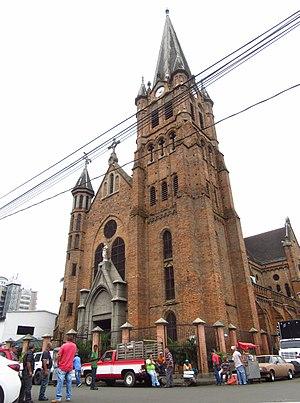
Augustin Goovaerts, né à Schaerbeek en 1885 et mort le 15 août 1939 à Bruxelles, est un architecte et ingénieur belge. Il a réalisé plusieurs ouvrages et développé plusieurs projets importants en Colombie. Certains de ses travaux ont été déclarés Monument National par le gouvernement colombien. Il est décédé à Bruxelles, à l'âge de 54 ans, des suites d'une leucémie typhoïde.